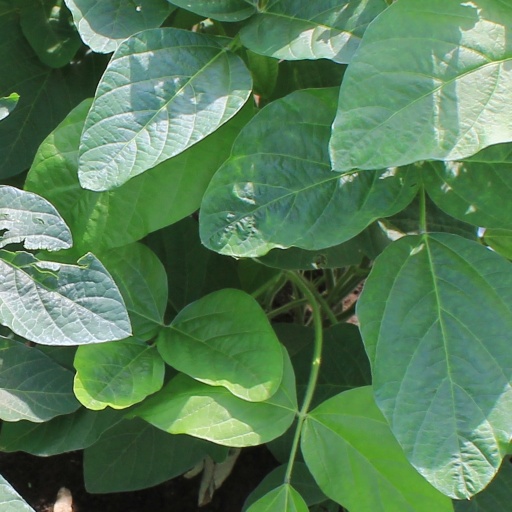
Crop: soybean